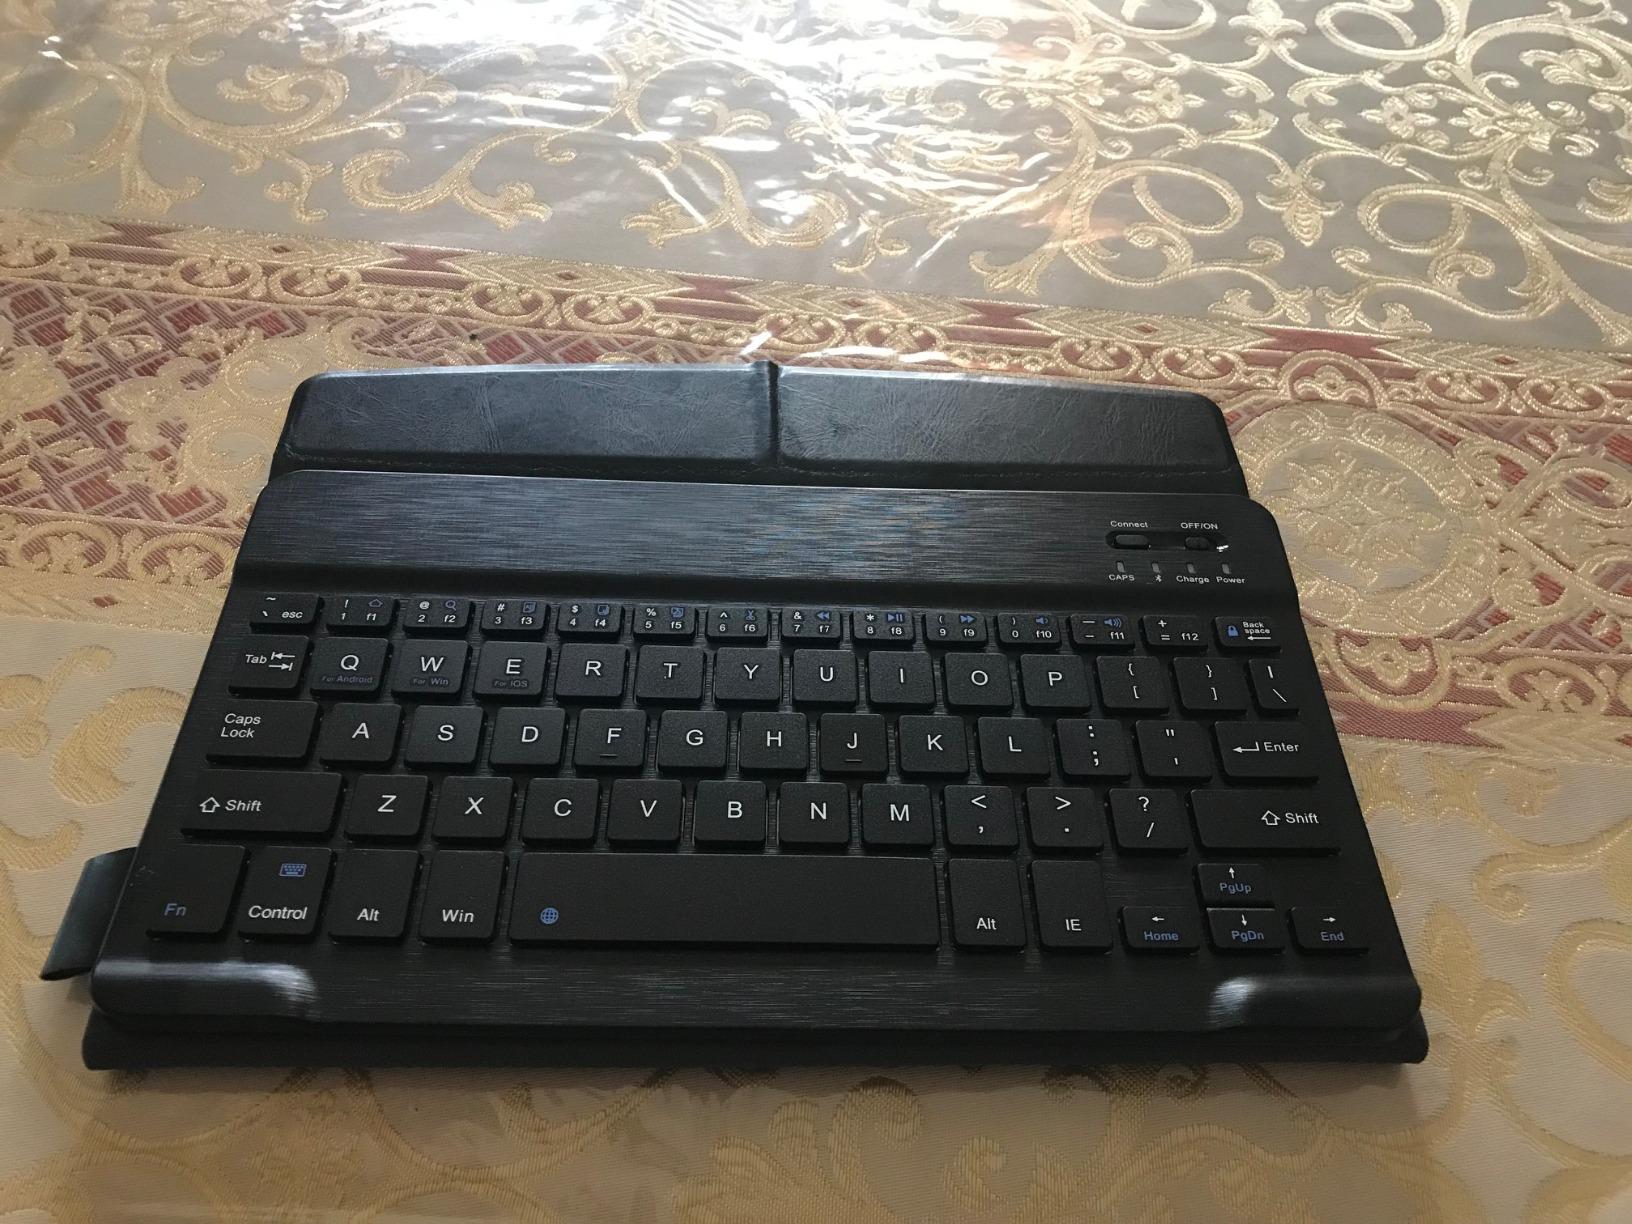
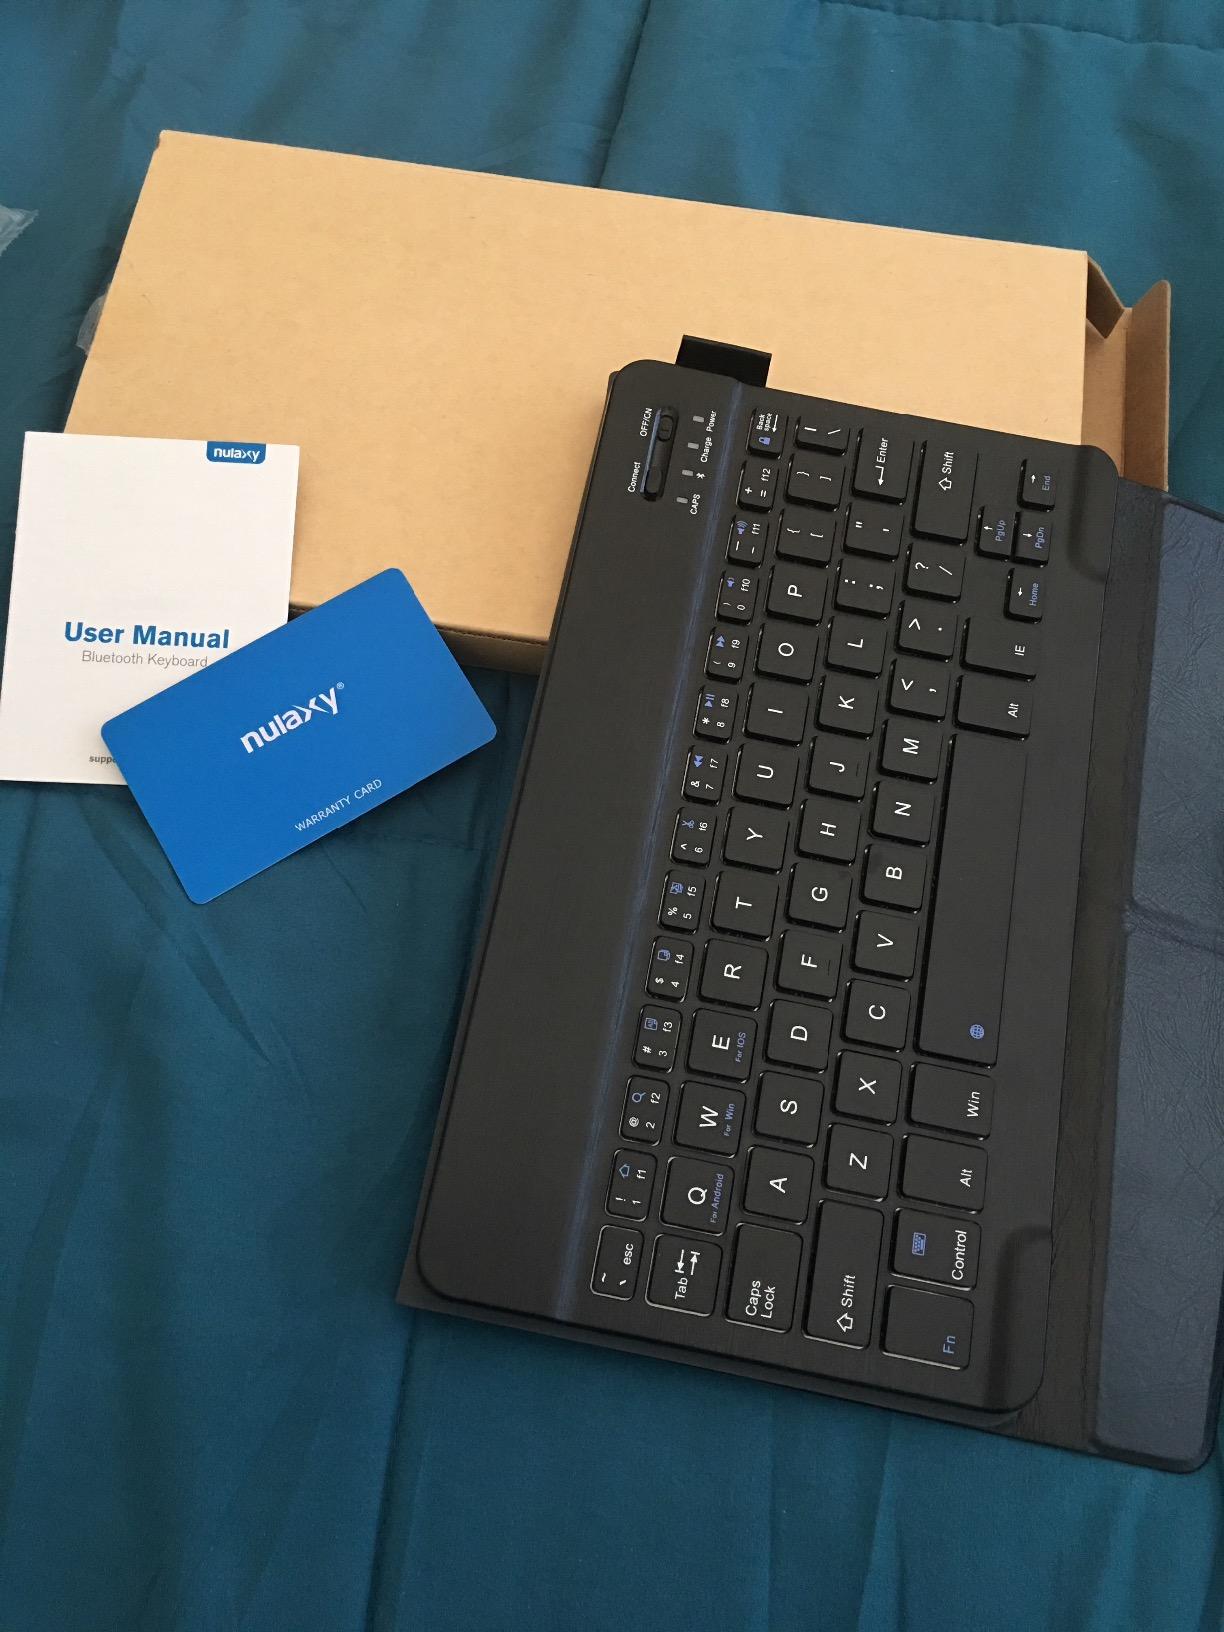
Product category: keyboard
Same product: yes